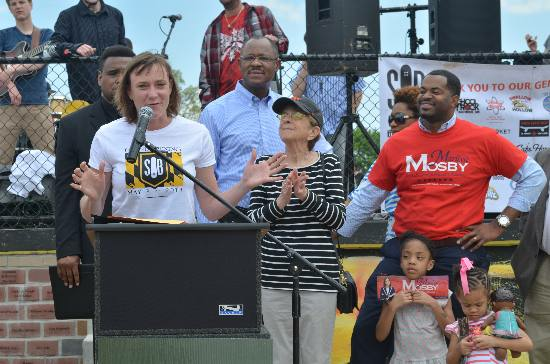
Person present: Yes